Davide Perino

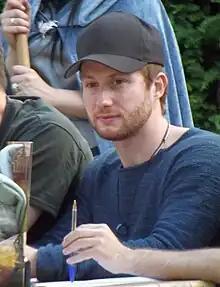
Perino in 2014

Davide Perino (born 21 July 1981) is an Italian actor. He is the official Italian voice dubbing artist of Elijah Wood and Jesse Eisenberg.